Assam

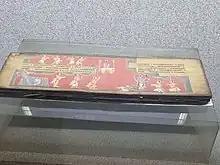
An early 18th century illustrated Assamese manuscript

In 2011, the literacy rate in the state was 73.18%. The male literacy rate was 78.81% and the female literacy rate was 67.27%. In 2001, the census had recorded literacy in Assam at 63.3% with male literacy at 71.3% and female at 54.6%. The urbanisation rate was recorded at 12.9%.